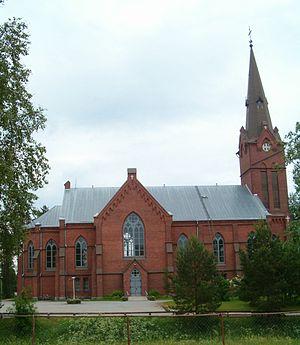
L'église de Nurmes est une église luthérienne située à Nurmes en Finlande.
Cet article recense les églises évangéliques-luthériennes de Finlande.